Anandibai

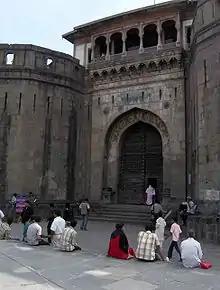
Shaniwar Wada - the place where the conspiracy of the assassination of Narayanrao unfolded

After the death of Madhavrao I in 1772, his brother Narayanrao was to take the throne but he was still a minor. There was debate among the Peshwas about who should become the next regent. Finally it was decided that Narayanrao would be the peshwa with his uncle Raghunathrao acting as regent. Initially this arrangement worked but soon Narayanrao imprisoned his uncle on charges of plotting to overthrow him.